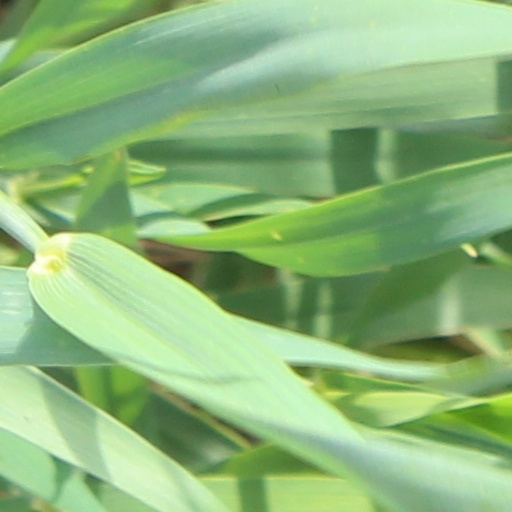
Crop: wheat